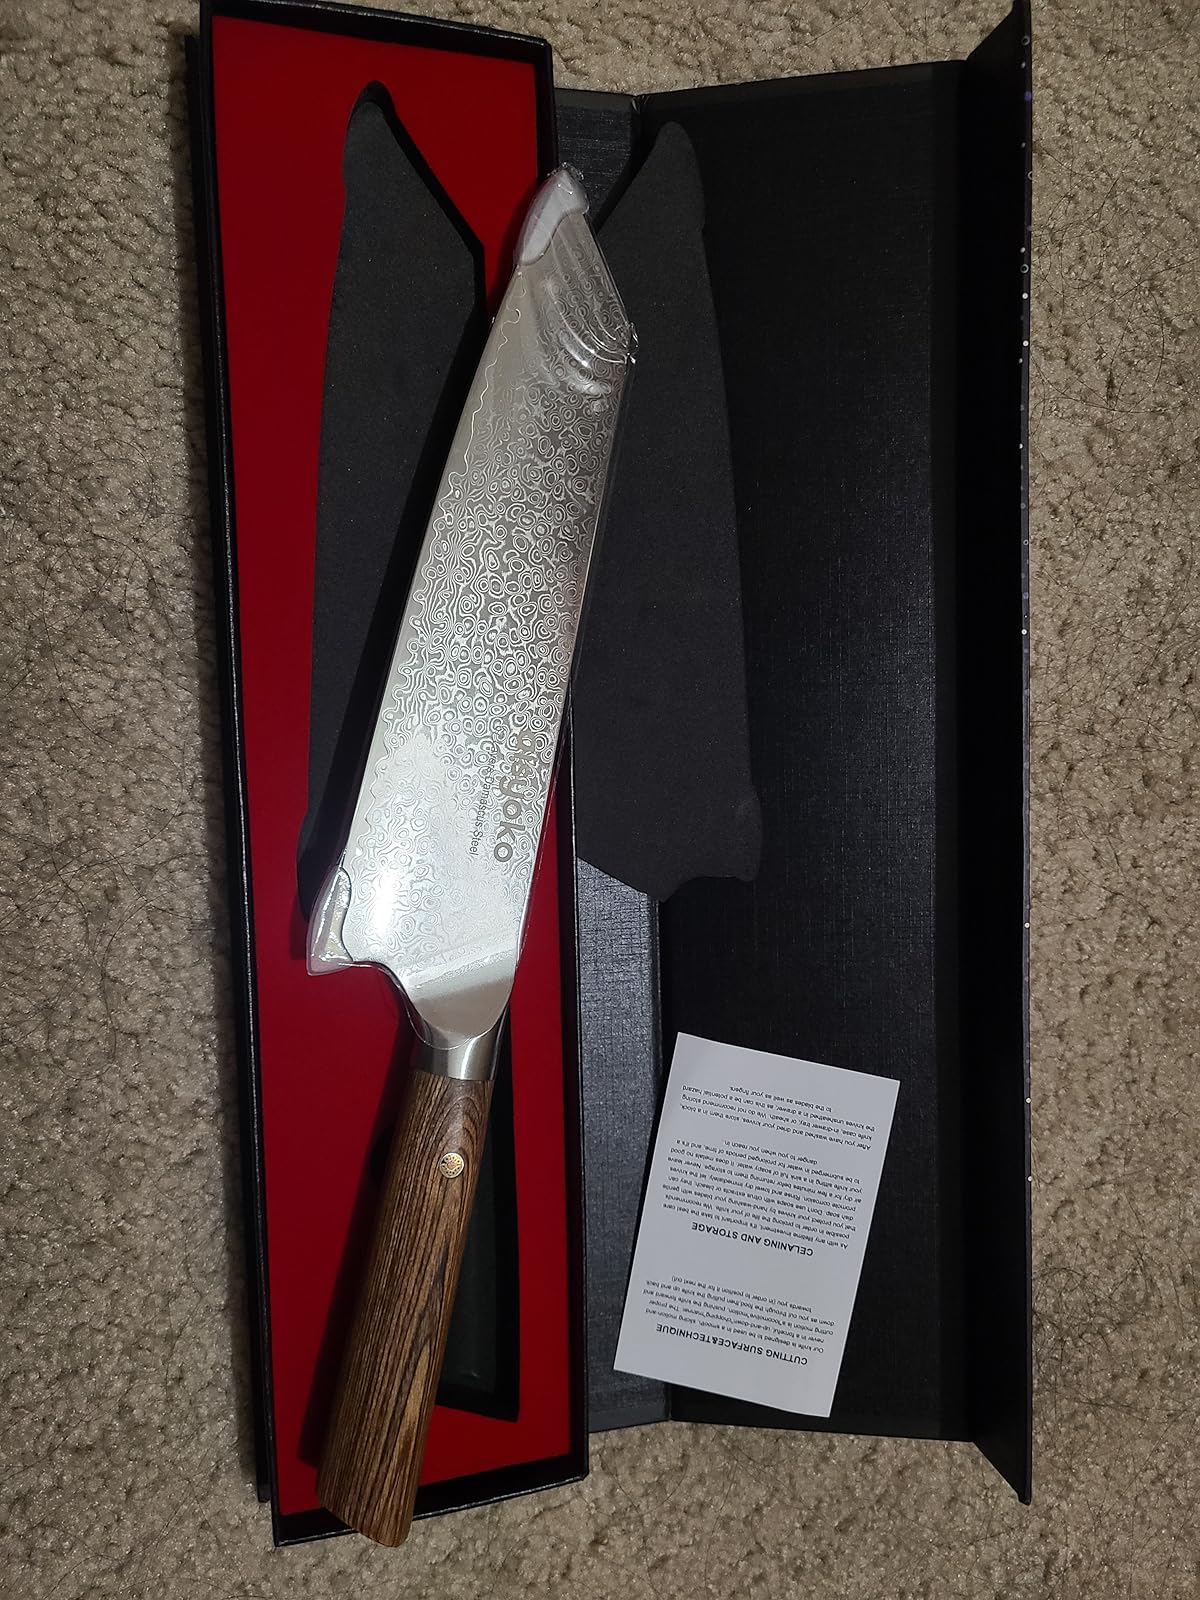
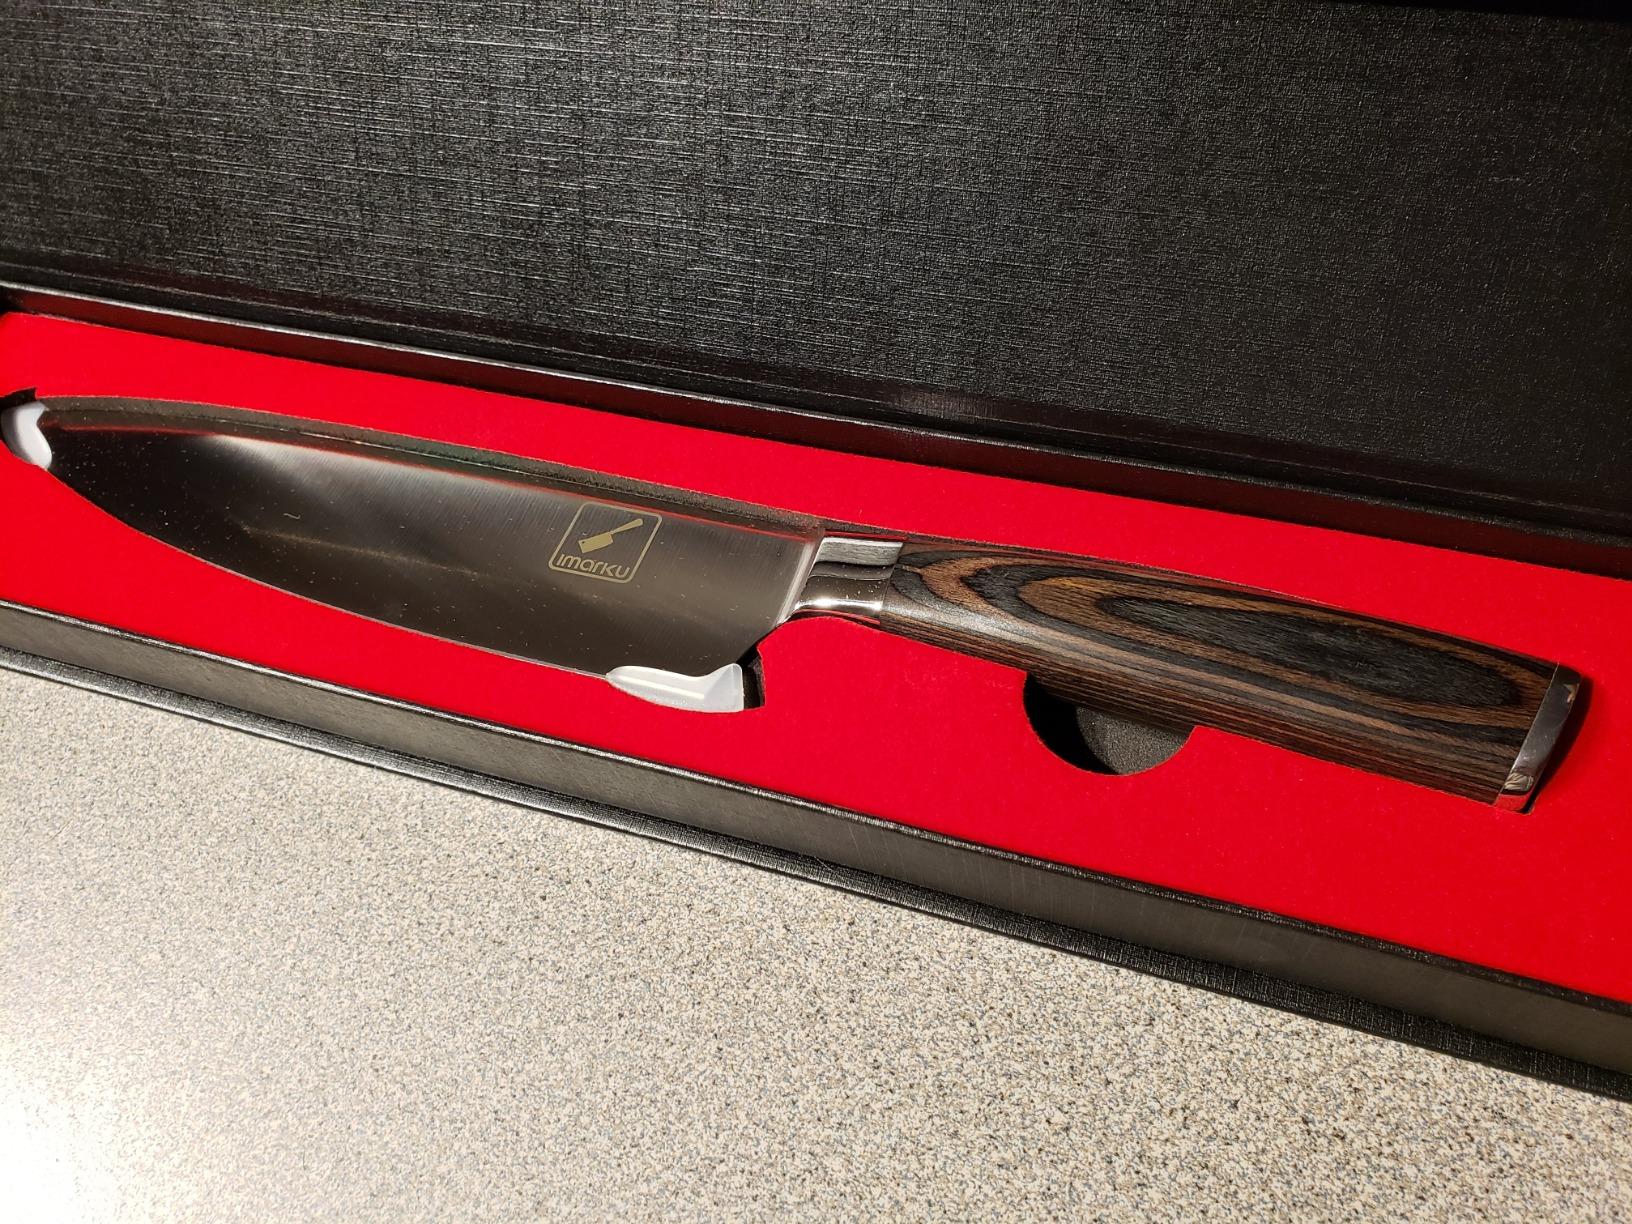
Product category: items_knife
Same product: no